2009 Japan Series

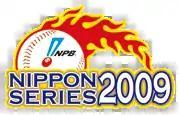

The 2009 Japan Series was the Nippon Professional Baseball (NPB) championship series for the 2009 season. It was the 60th Japan Series and featured the Pacific League Climax Series champions, the Hokkaido Nippon-Ham Fighters, against the Central League Climax Series champions, the Yomiuri Giants. The series is the second time the two teams played each other in the championship series, the last time being 1981. Played at Sapporo Dome and Tokyo Dome, the Giants defeated the Fighters four games to two in the best-of-seven series to win the franchise's 21st Japan Series championship. Giants' captain Shinnosuke Abe was named Most Valuable Player of the series. The series was played between October 31 and November 7, 2009, with home field advantage going to the Pacific League.